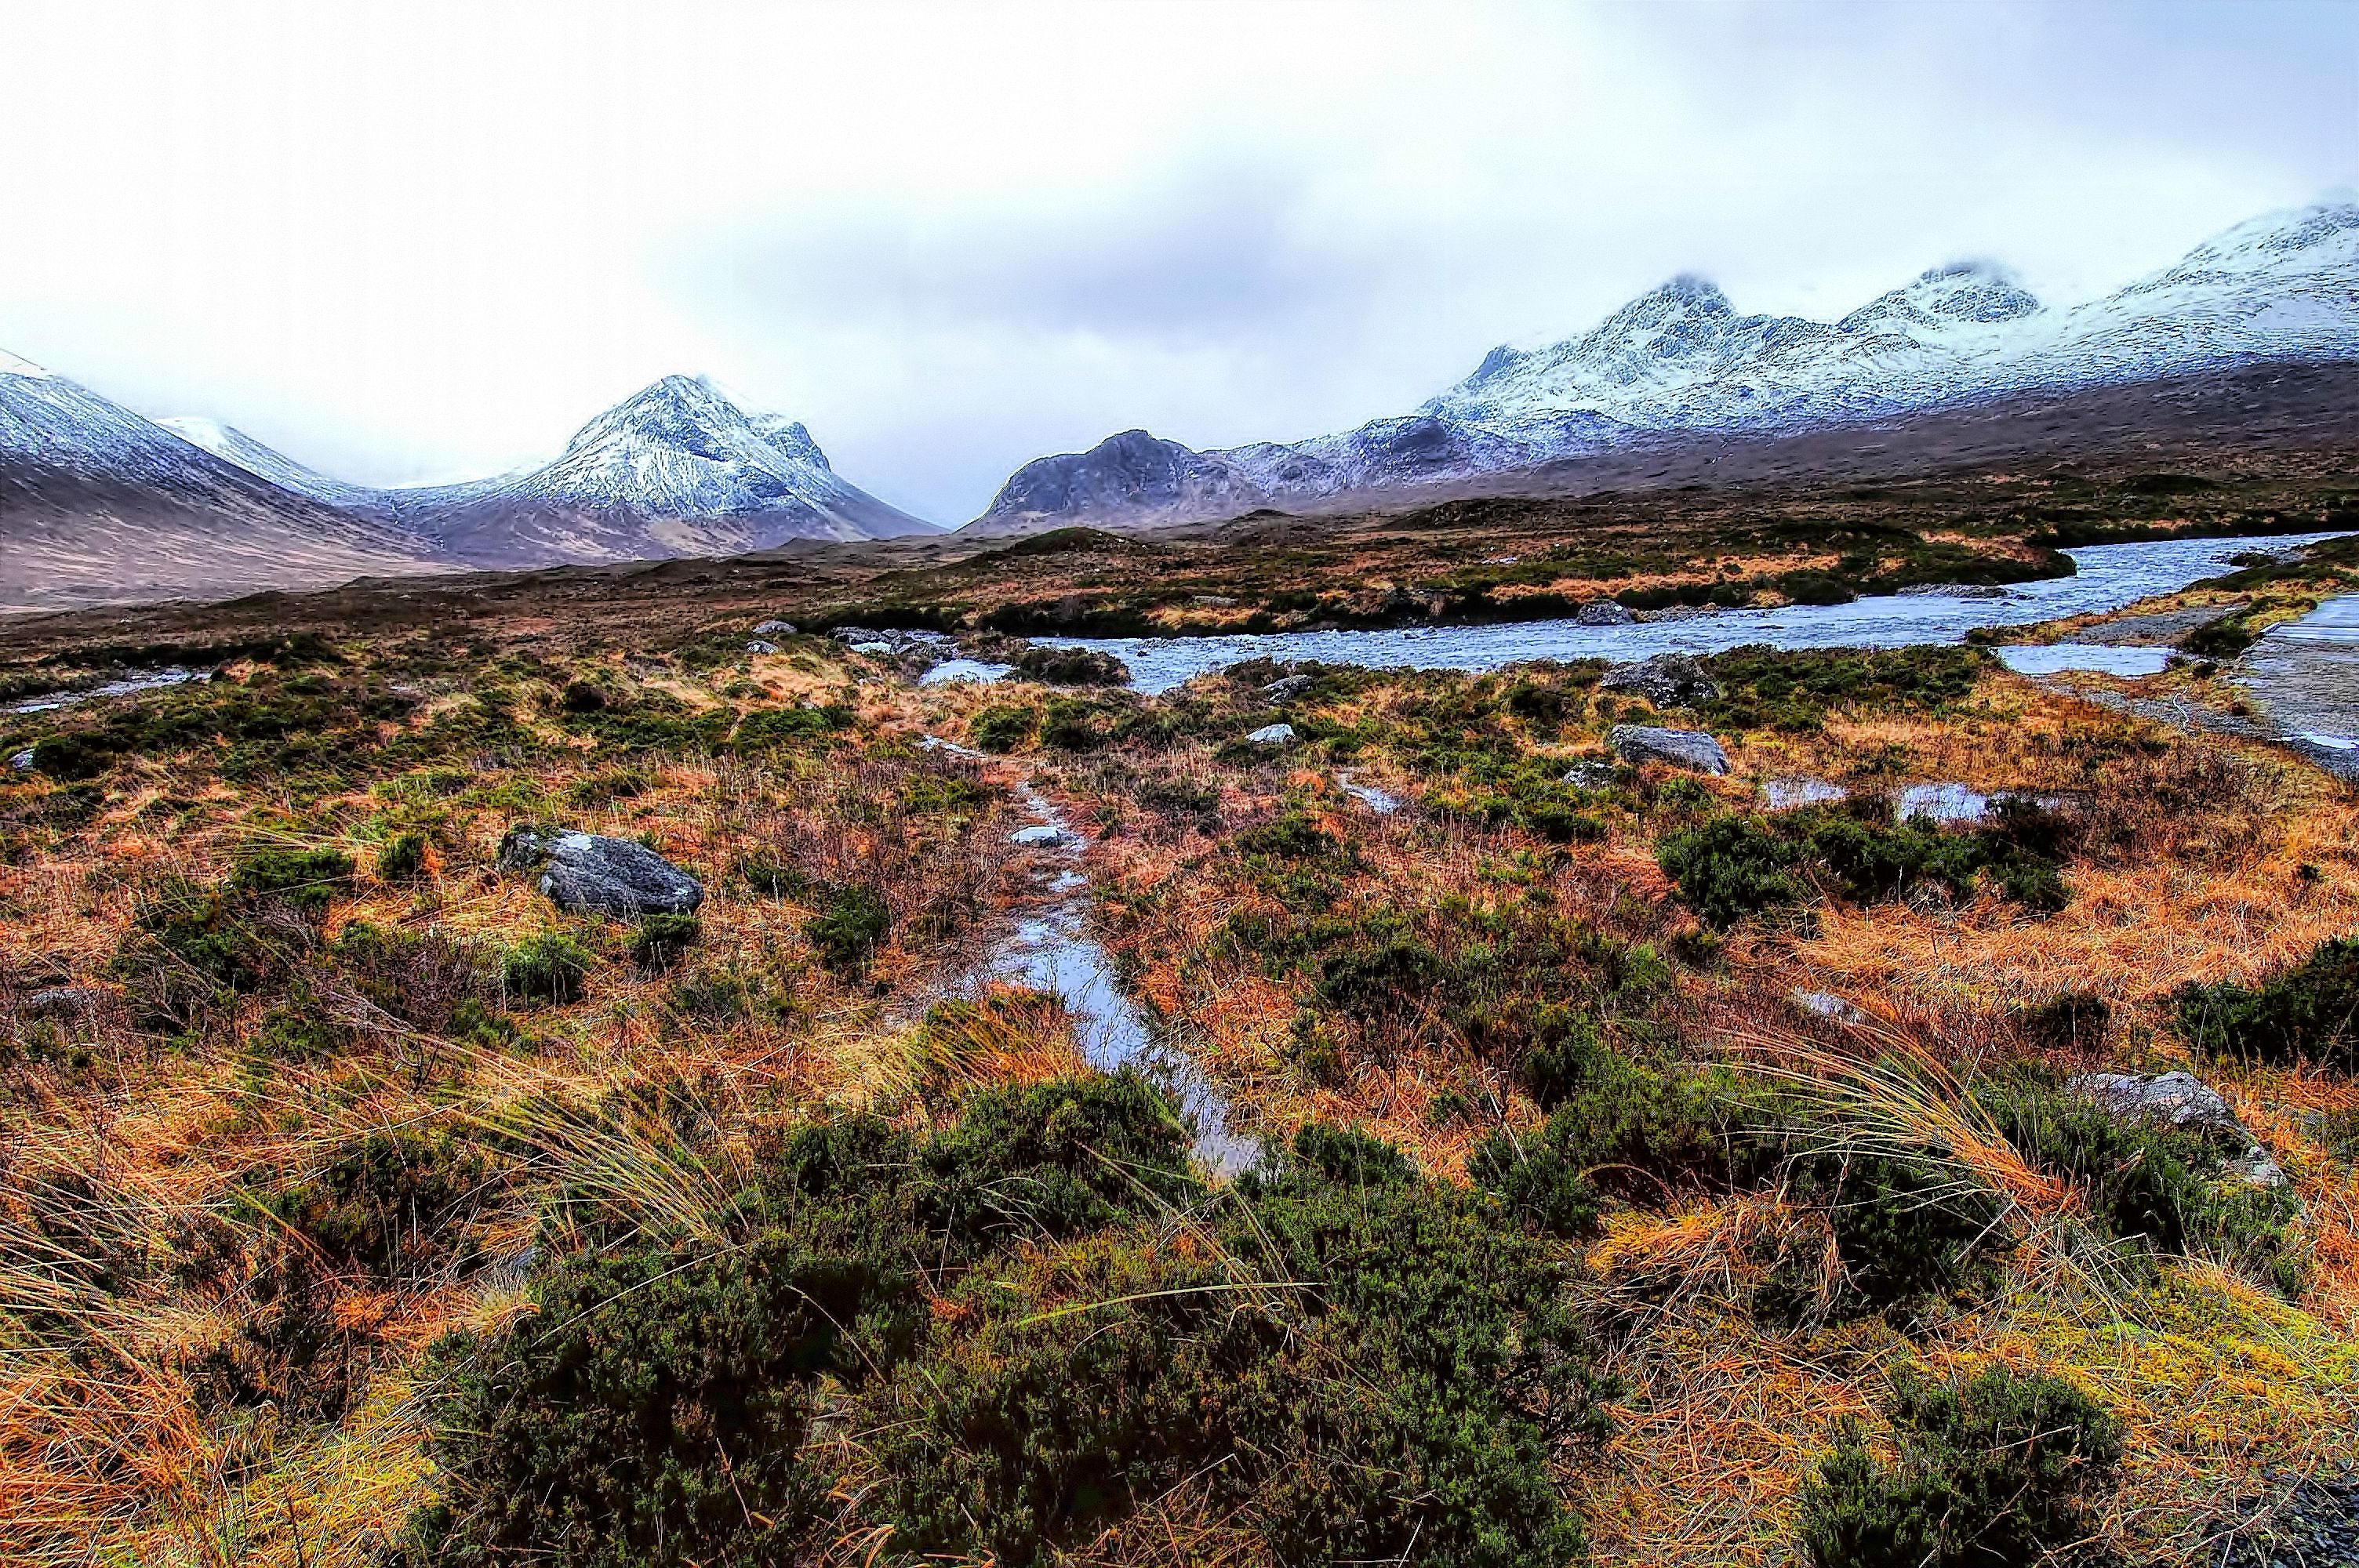
landscape, wilderness, mountain, hill, lake, valley, mountain range, highland, national park, ridge, geology, plateau, scotland, fell, loch, ecosystem, highlands, skye, sligachan, cuillin, alltdeargmor, sgurrnangillean, marsco, tundra, landform, natural environment, geographical feature, mountainous landforms